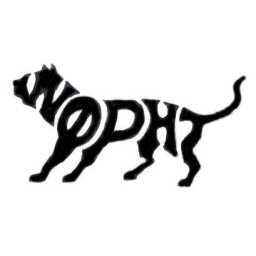
W0PHT call sign tiger cat originally drawn by Gerry McConnell.